Eigg

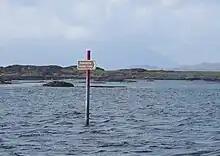
The view from MV "Sheerwater" en route from Arisaig

The friar was unable to reconsecrate the Chapel and it came to only be used for burials. One grave had a carved cover popularly re-interpreted as a medieval sheela na gig. Martin Martin recorded a ritual in 1703 that suggests that visiting priests were at pains to integrate traditional beliefs into their formal doctrines.